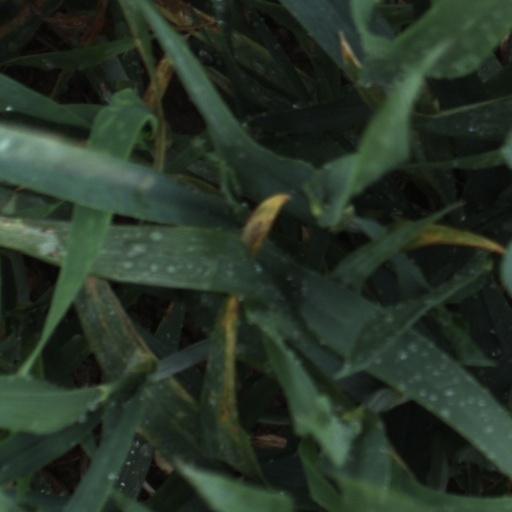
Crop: wheat